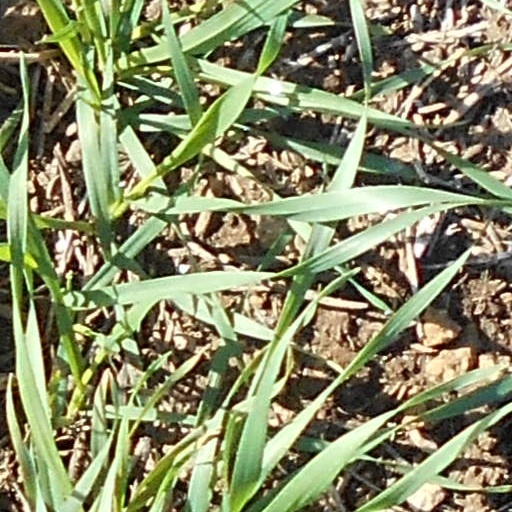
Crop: wheat